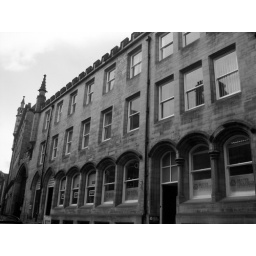
A building near the train station.